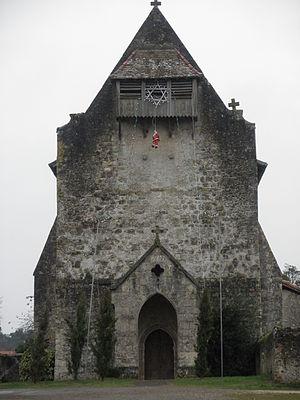
L'église de Vielle
Le département français des Landes compte 438 églises pour un total de 331 communes, soit une moyenne de 1,32 église par commune. La commune de Parleboscq, née de la réunion de sept paroisses, compte à elle seule sept églises.
Vielle-Soubiran est une commune du Sud-Ouest de la France, située dans le département des Landes.